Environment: real
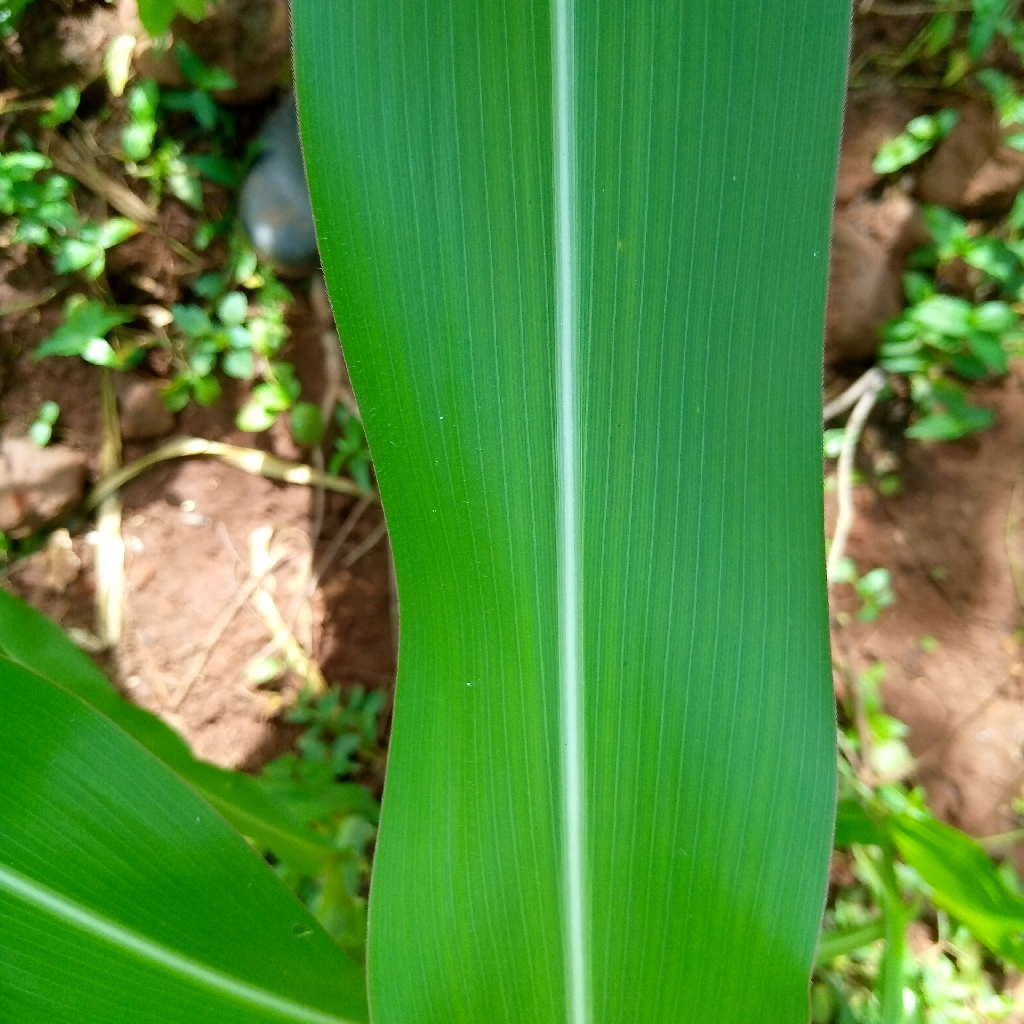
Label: healthy